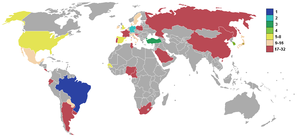
Voici les éliminatoires de la Coupe du monde de football 2002, au Japon et en Corée du Sud.